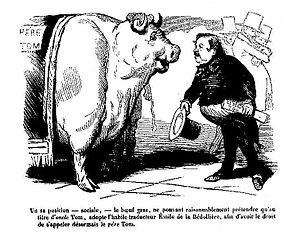
Extrait de la page 1 du Journal pour rire du 12 février 1853 http://gallica.bnf.fr/ark:/12148/bpt6k54995674.r.langFR
La Promenade du Bœuf Gras, également appelée « Fête du Bœuf Gras », « Cavalcade du Bœuf Gras », « Fête du Bœuf villé », « Fête du Bœuf viellé » ou « violé », est une très ancienne coutume festive qui se déroule pendant le Carnaval de Paris. Elle consiste, pour les bouchers ou garçons bouchers parisiens, généralement déguisés en sauvages, sacrificateurs ou victimaires, à promener solennellement en musique un ou plusieurs bœufs gras portant divers ornements. D'autres participants déguisés et des chars participent au cortège. Avant la fin du XXᵉ siècle, le ou les bœufs gras étaient abattus une fois les festivités terminées et la viande vendue. À partir de 1845 et jusqu'au début du XXᵉ siècle, les animaux reçoivent des noms inspirés de l'actualité, des succès musicaux, d'opérettes ou littéraires du moment.
Émile Gigault de La Bédollière, né le 24 mai 1812 à Amiens, mort le 24 avril 1883 à Paris 1ᵉʳ arrondissement, est un écrivain, goguettier, journaliste et traducteur français.